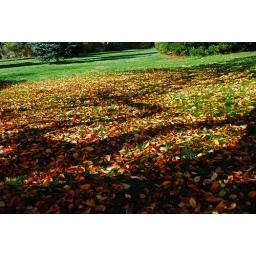
A nearby tree casts squiggly shadows on the grass of leaves at Queen Elizabeth Park in Vancouver, BC.